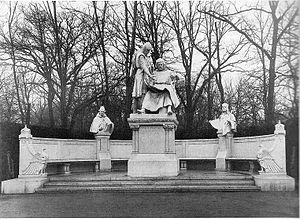
Otto 3. af Brandenburg
Otto 3. af Brandenburg, kaldet Otto den Fromme, var markgreve af Brandenburg fra 1205 til 1220. Han regerede sammen med sin bror, Johan 1. indtil dennes død i 1266.